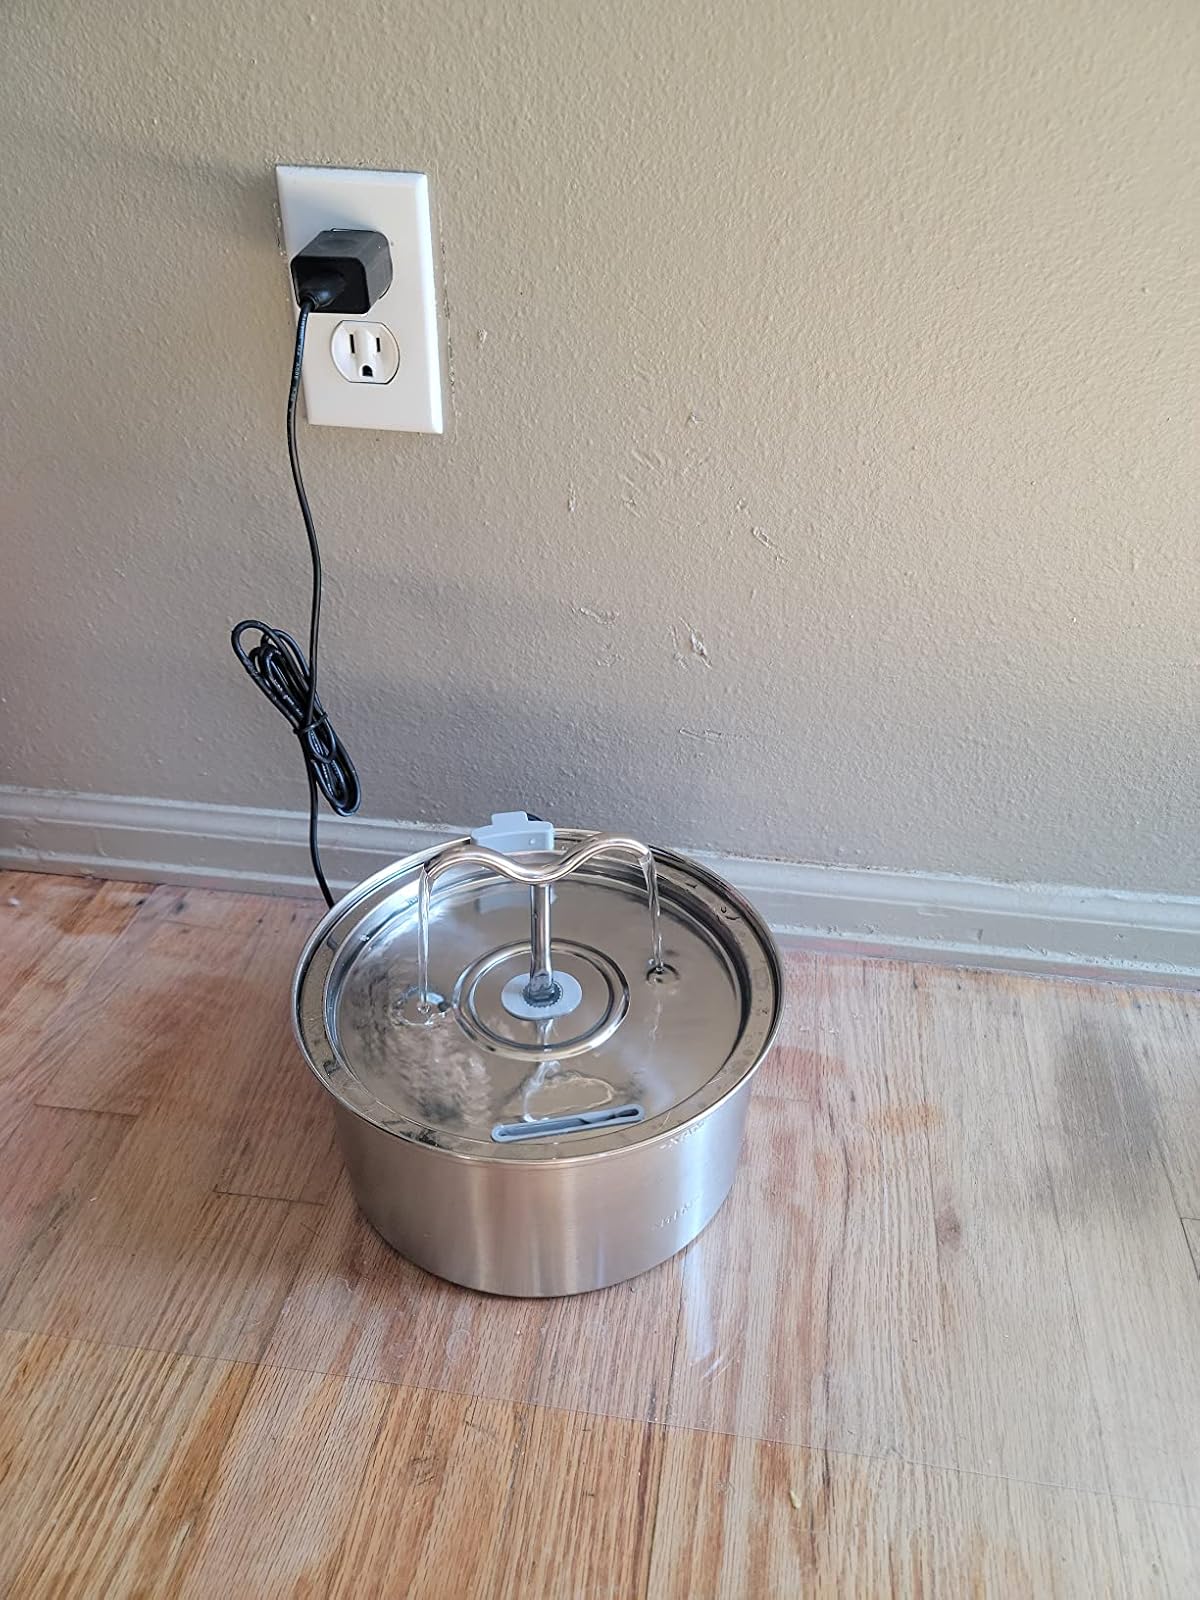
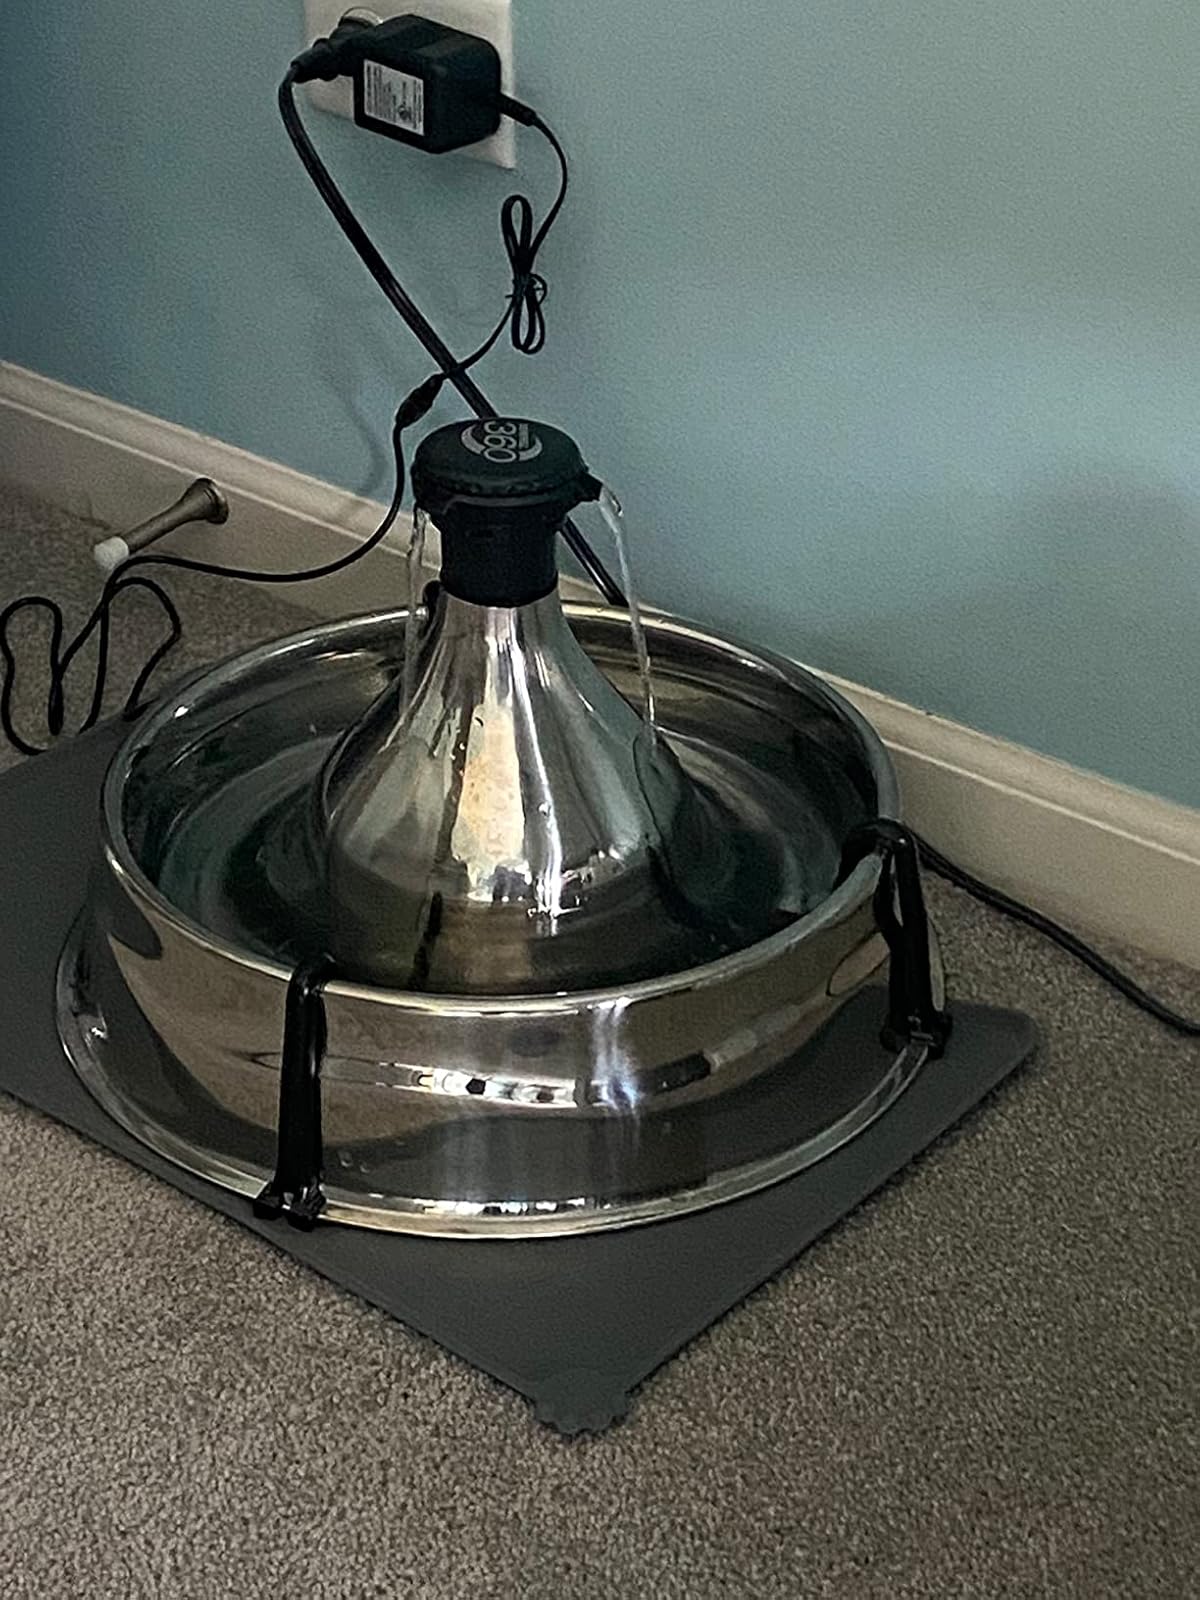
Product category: items_bowl
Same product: no